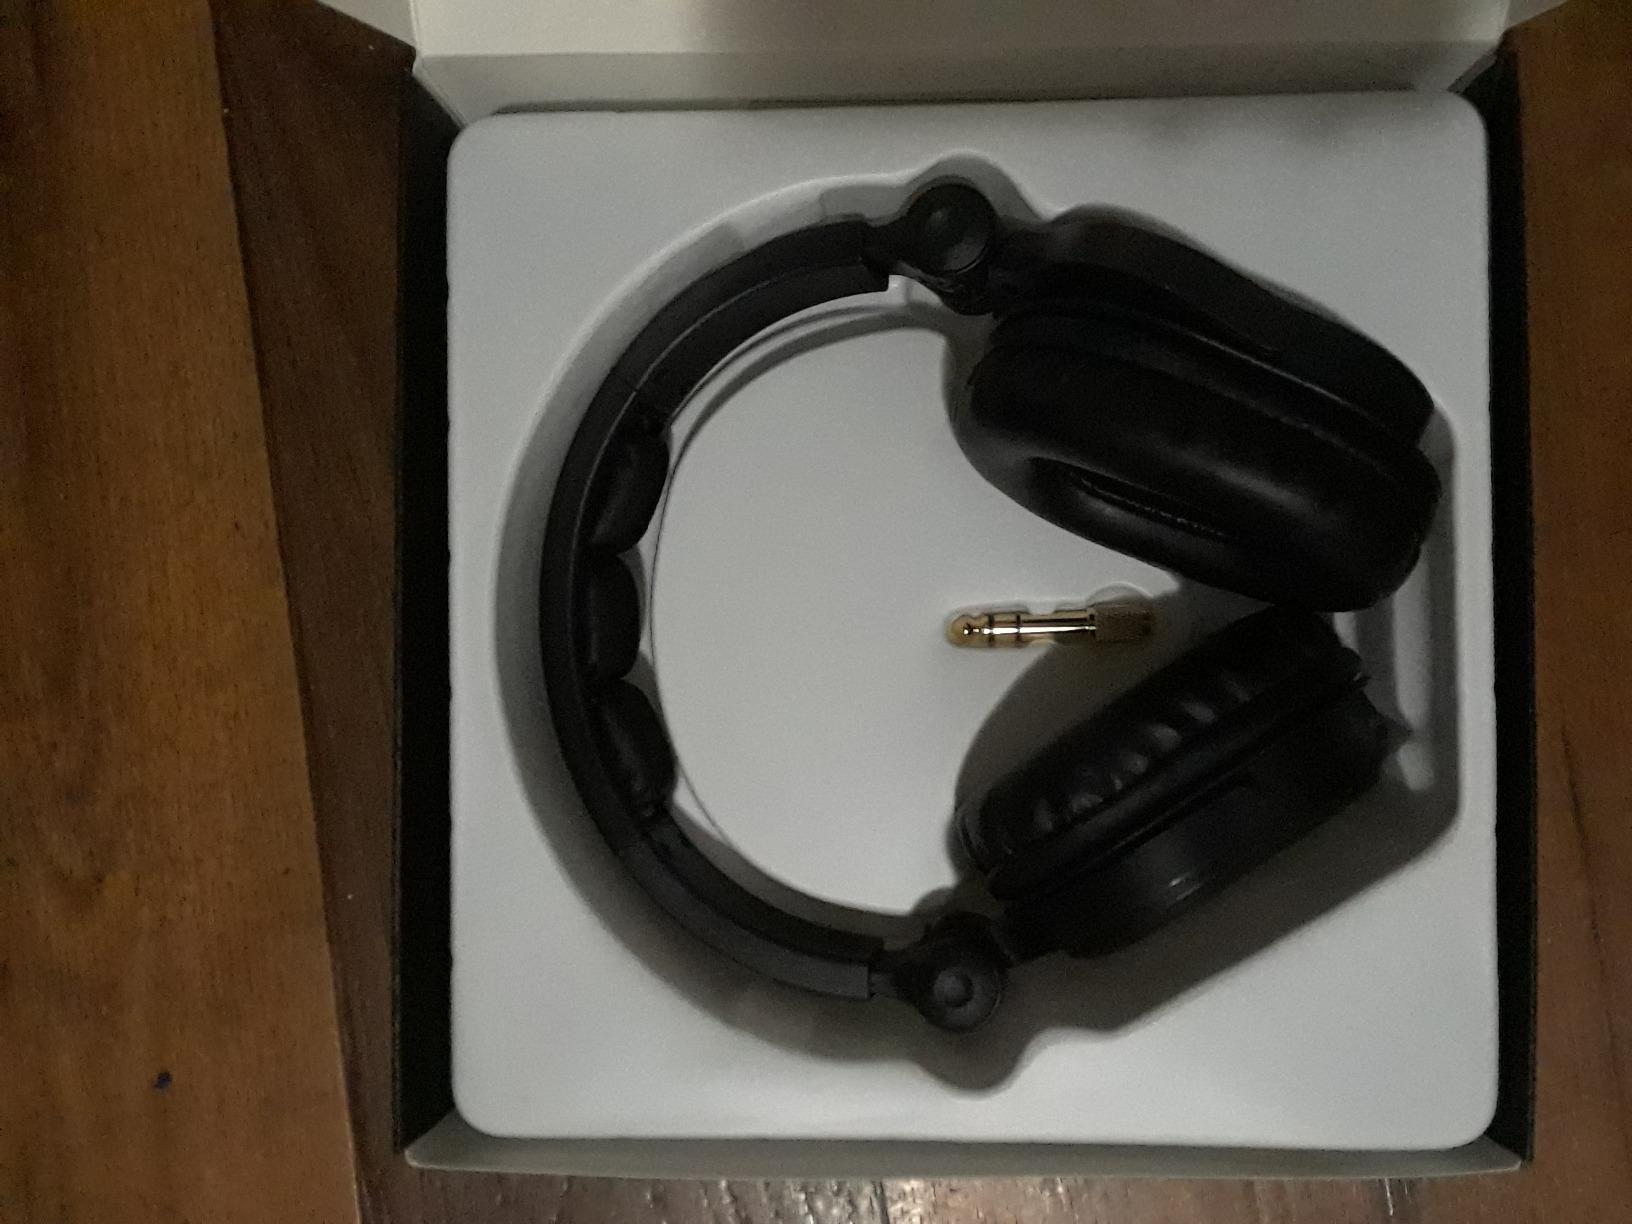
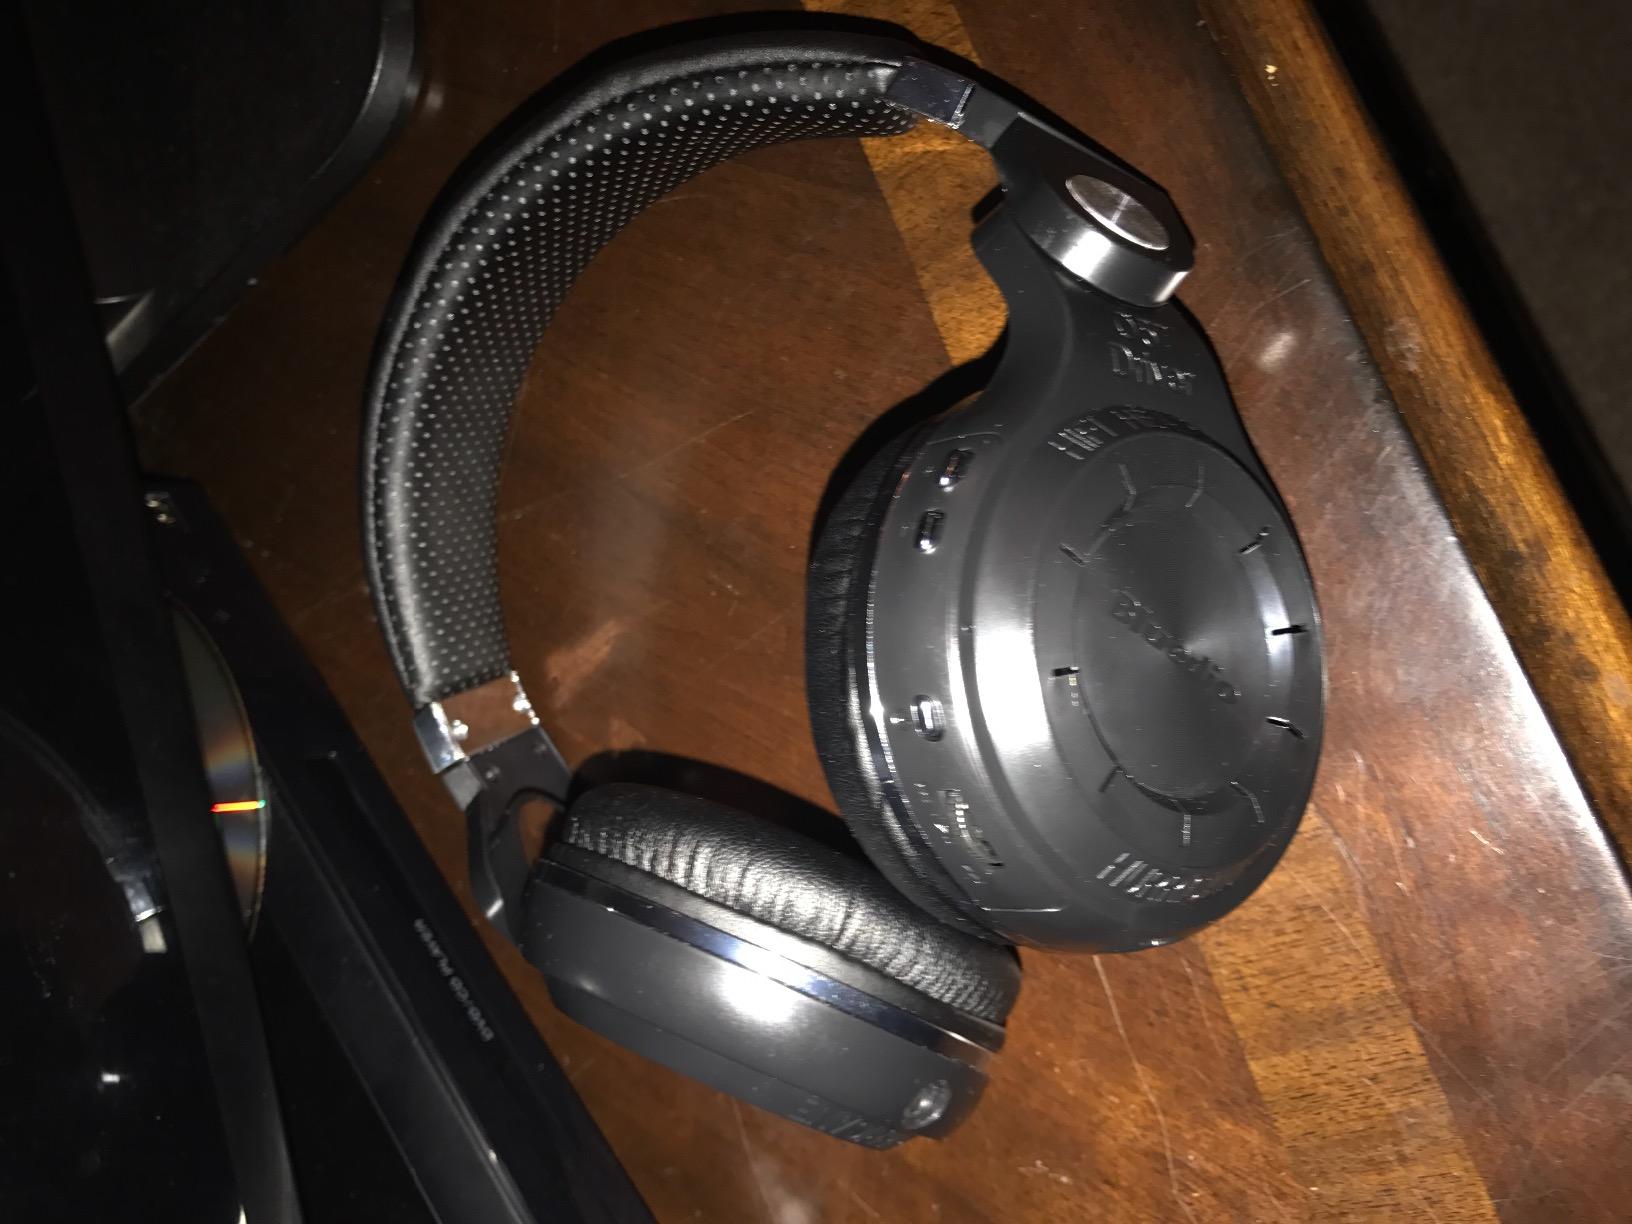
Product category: headphones
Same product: no